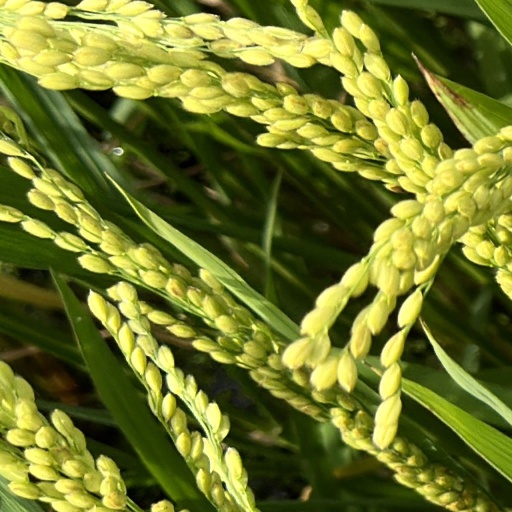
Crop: rice